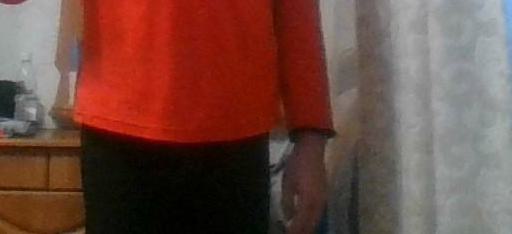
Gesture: no_gesture